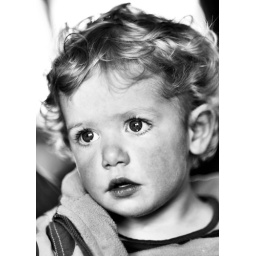
Pippy in black and white